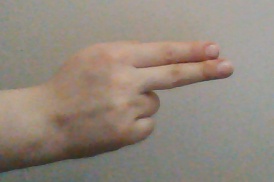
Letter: ain